Guiengola

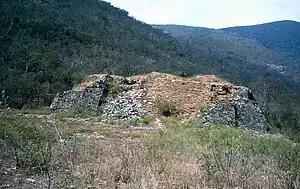
Western pyramid

The Western pyramid is composed of three bodies and in the west has an 8 meters recessed stairway leading to the top, on the top level are remains of an adobe building, behind are other rooms, each measuring almost 13 m.